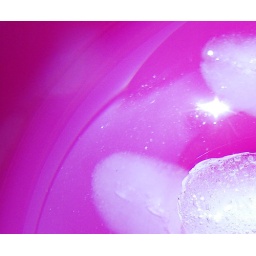
Ice water melting in a pink glass...